Battle of Ctesiphon (363)

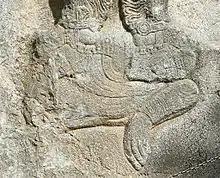
Detail from a Sassanian relief, depicting the dead Julian.

Reluctantly, Julian agreed to retreat back along the Tigris and look for Procopius and the other half of his army that had failed to coordinate the double-pincers movement with him outside of Ctesiphon as had been planned. On 16 June 363, the retreat began. Ten days later, after an indecisive Roman victory at Maranga, the army’s rearguard came under heavy attack, in the Battle of Samarra. Not even pausing to put on his armour, Julian plunged into the fray shouting encouragement to his men. Just as the Persians were beginning to pull out with heavy losses, Julian was struck in the side by a flying spear. He died before midnight, on June 26, 363. Ultimately the campaign failed and the Romans were forced to ask for peace under unfavourable terms.